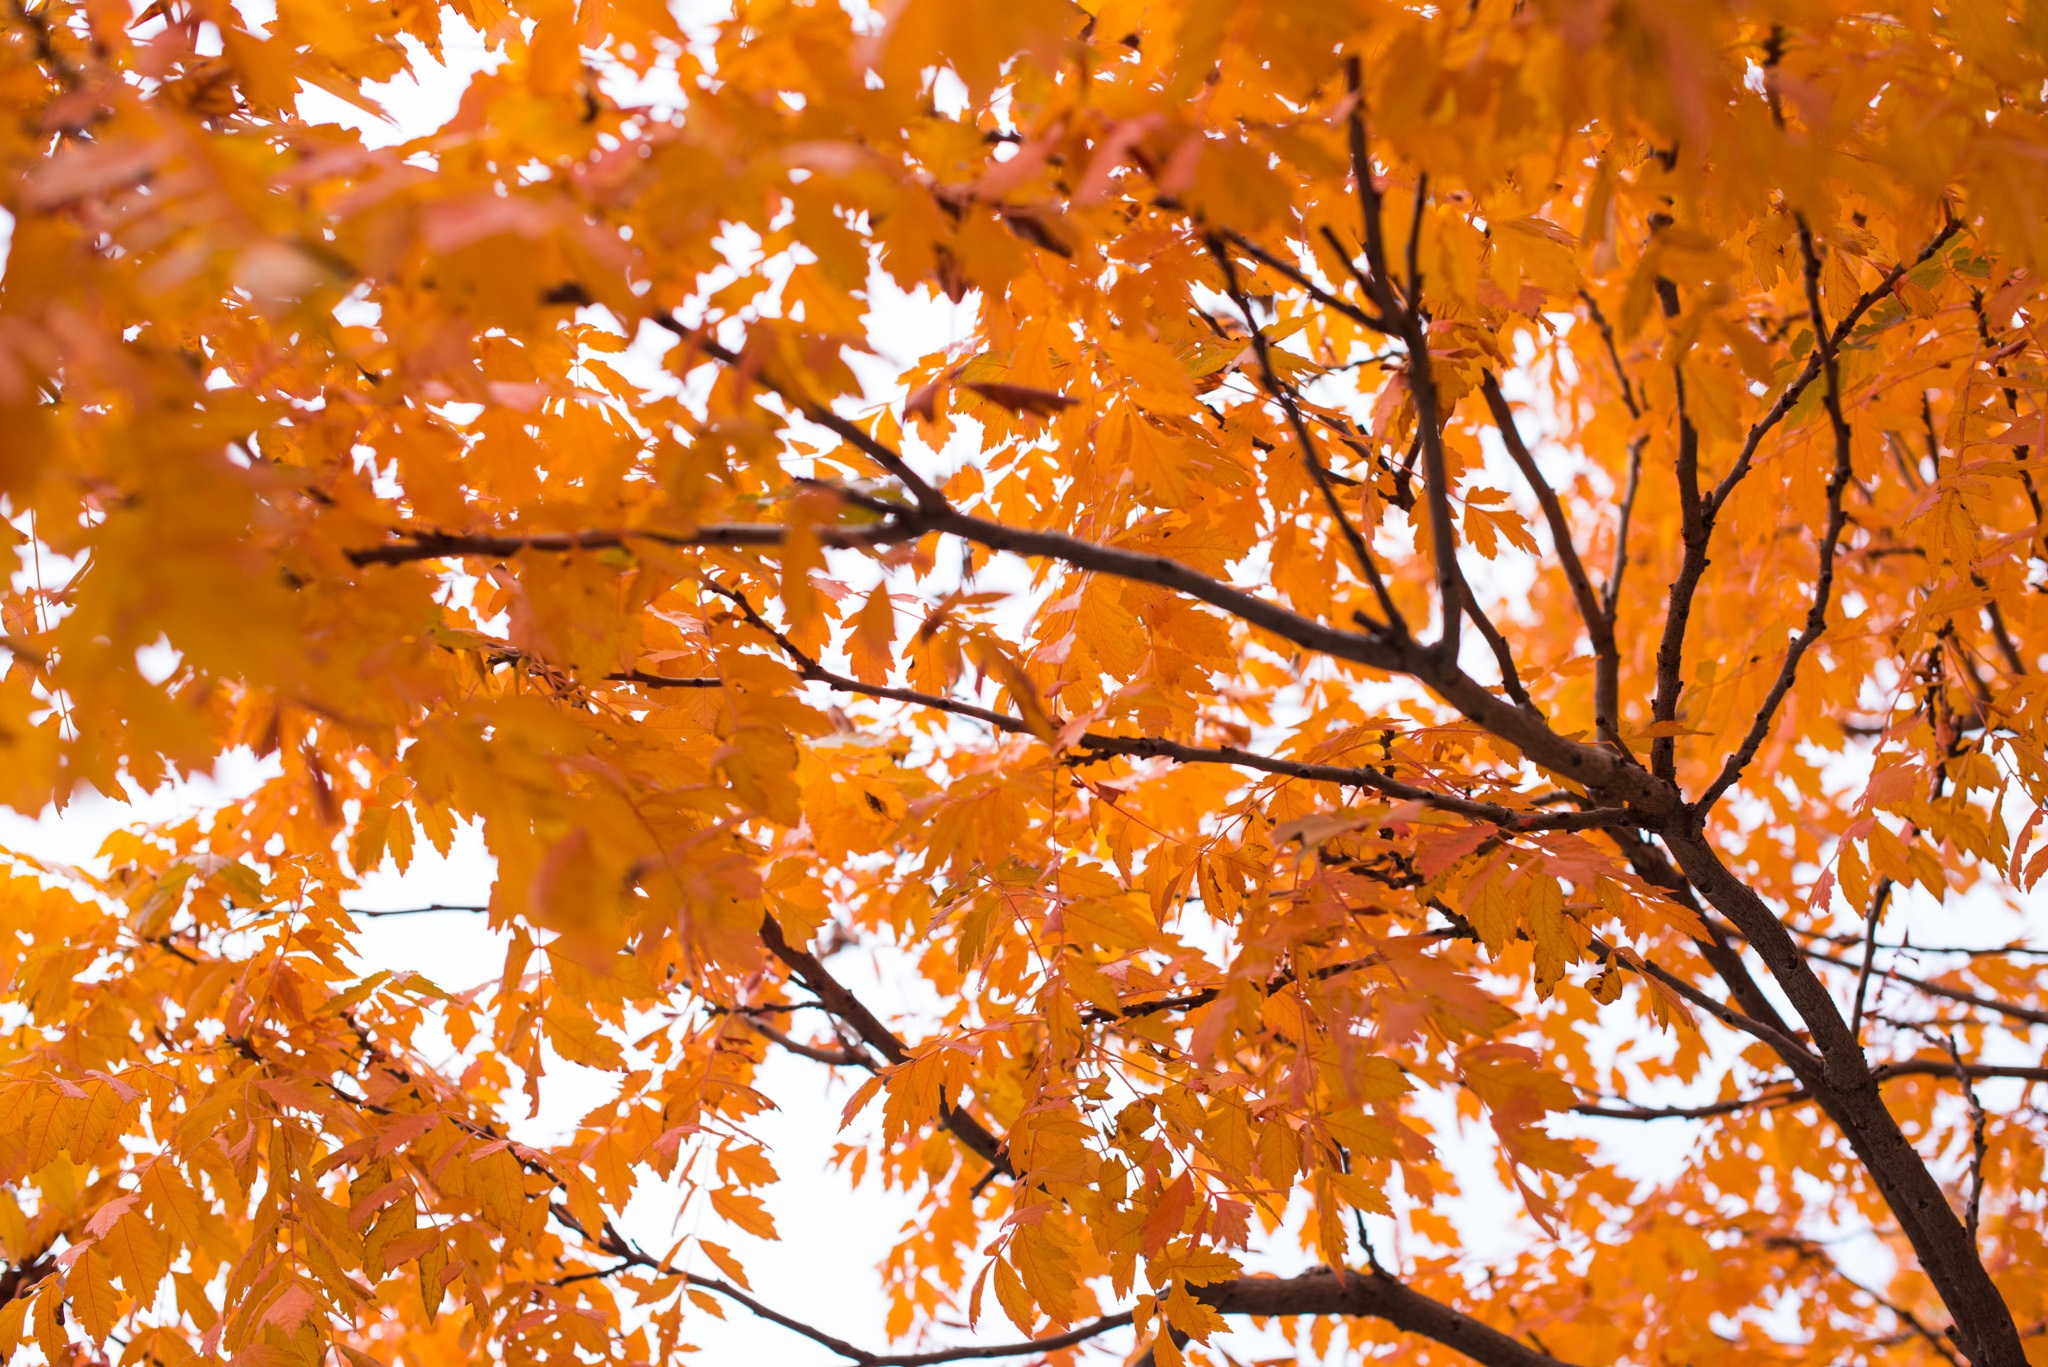
tree, branch, plant, sunlight, leaf, fall, autumn, season, maple, maple tree, deciduous, flowering plant, woody plant, land plant